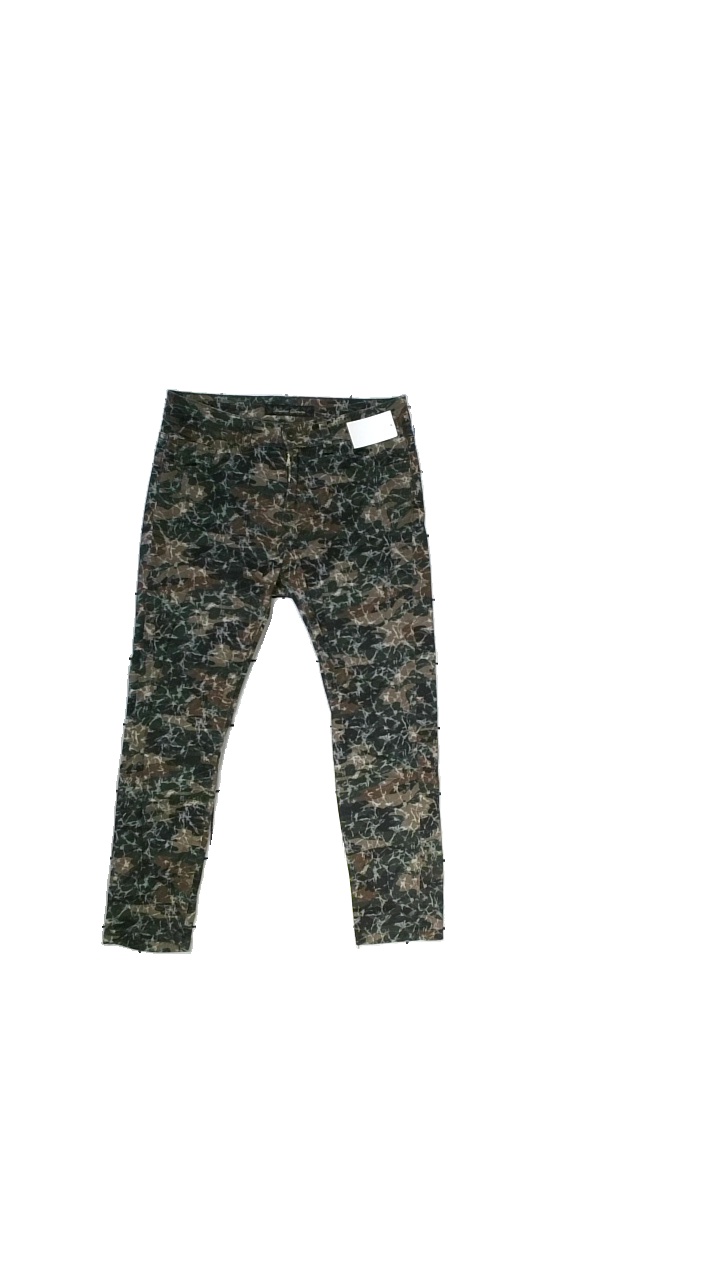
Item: Trousers (Ladies)
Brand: Hacker Denim
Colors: Multicolor, Brown, Green
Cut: Regular
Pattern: Other
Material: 96%Cotton,4%Lycra
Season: All
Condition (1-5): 2
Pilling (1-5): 1
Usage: Reuse
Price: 50-100